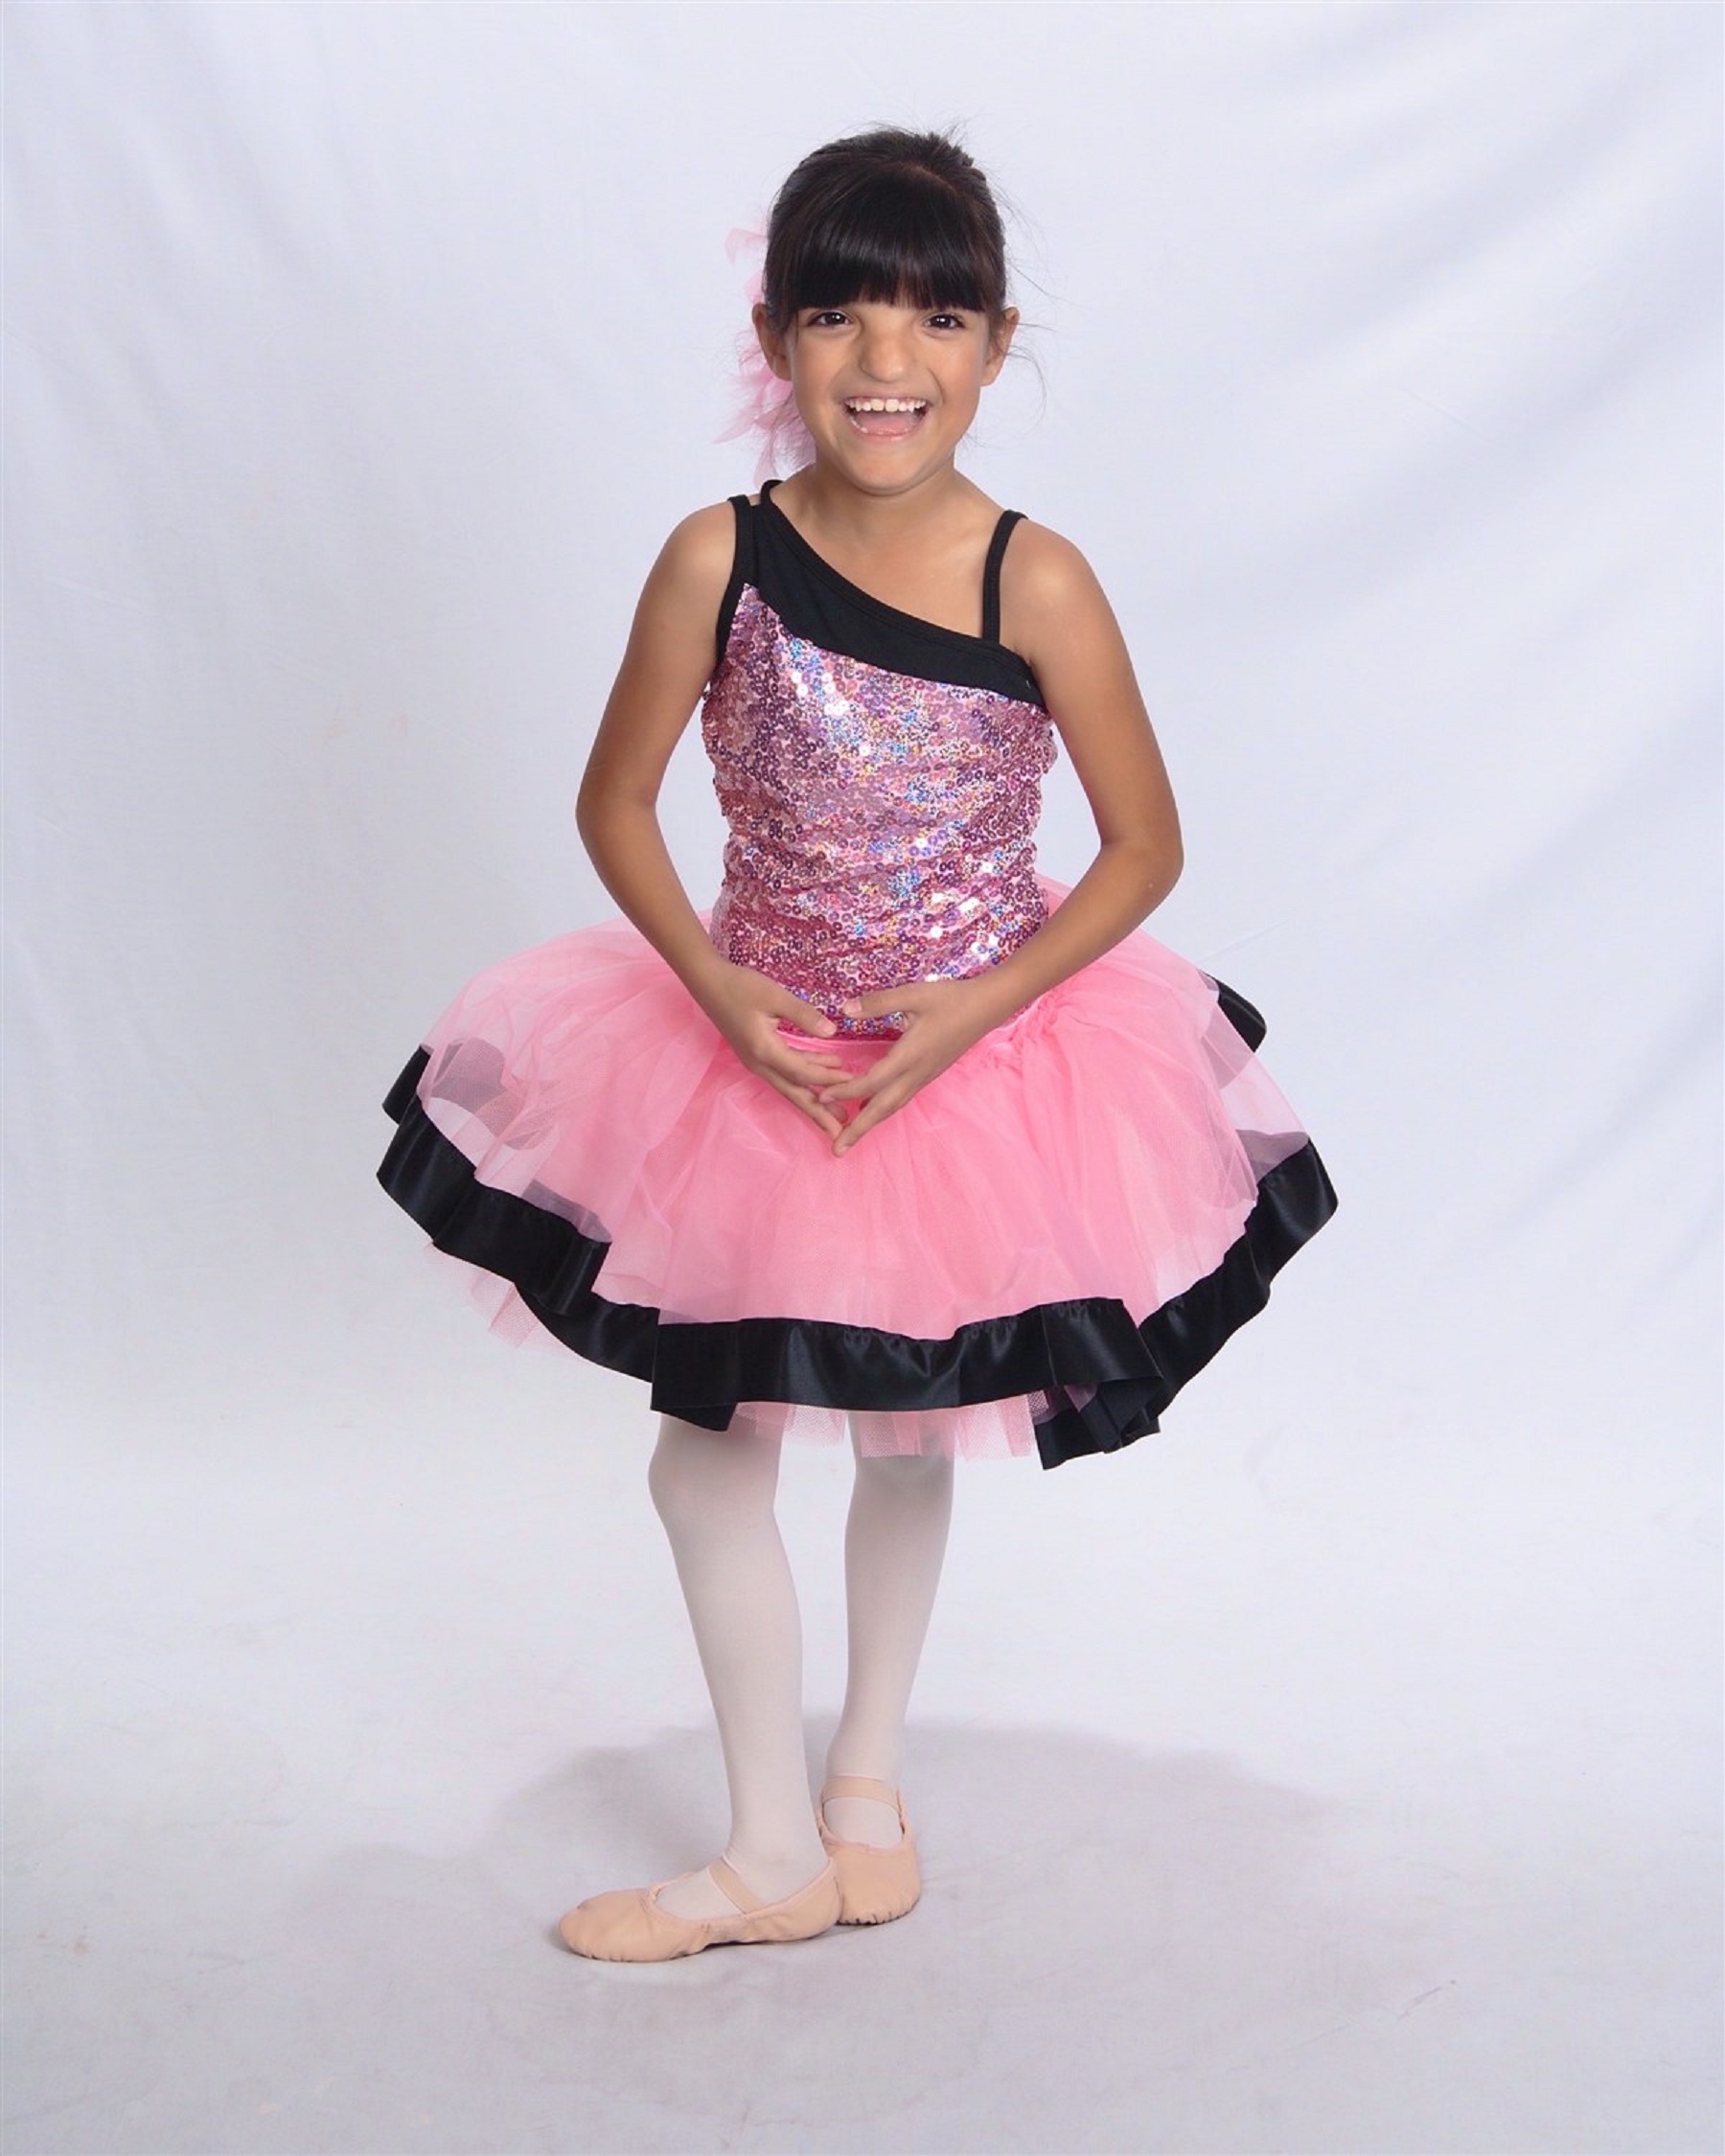
girl, kid, dance, young, child, fashion, clothing, pink, tutu, dancer, cheerful, dress, happy, joy, costume, abdomen, photo shoot, cocktail dress, dance dress, ballet tutu